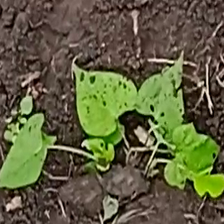
Weed species: Obscure_morning _glory(Ipomoea obscura)